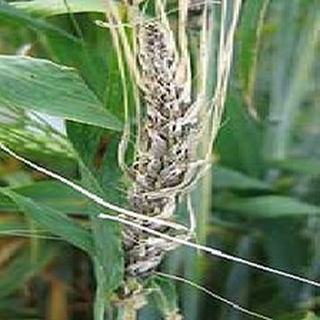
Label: wheat_smut